CMLL 73rd Anniversary Show

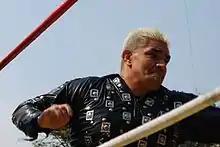
Shocker, involved in the semi-main event

The CMLL 73rd Anniversary Show was a professional wrestling pay-per-view event produced by Consejo Mundial de Lucha Libre (CMLL) that took place on September 29, 2006, in Arena México, Mexico City, Mexico. The event commemorated the 73rd anniversary of CMLL, the oldest professional wrestling promotion. in the world. The anniversary show is CMLL's biggest show of the year, their Super Bowl event. The 73rd-anniversary show was transmitted live on Pay-Per-View, something only a few anniversary shows before this one had been. The CMLL Anniversary Show series is the longest-running annual professional wrestling show, starting in 1934.